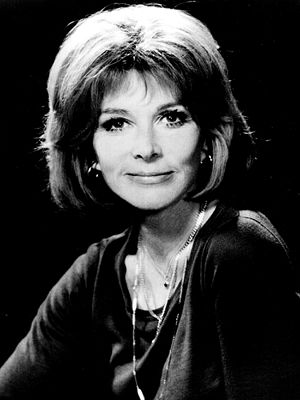
Lee Grant / Karriere / 1970'erne
Lee Grant, 1975
Lee Grant er en amerikansk teater- tv- filmskuespiller og filminstruktør.